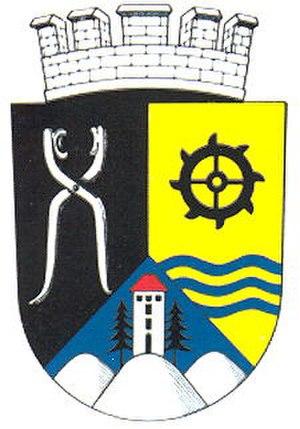
Janov nad Nisou est une commune du district de Jablonec nad Nisou, dans la région de Liberec, en Tchéquie. Sa population s'élevait à 1 431 habitants en 2018.